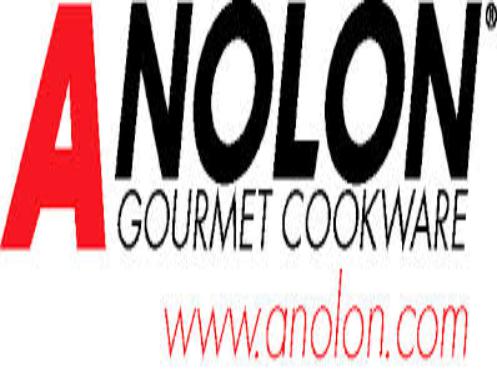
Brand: anolon
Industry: Necessities